Free University of Berlin

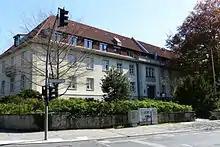
Institute of Theatre studies

Apart from the regular Master's programs, there are a variety of international programs taught in English, especially in the life sciences.